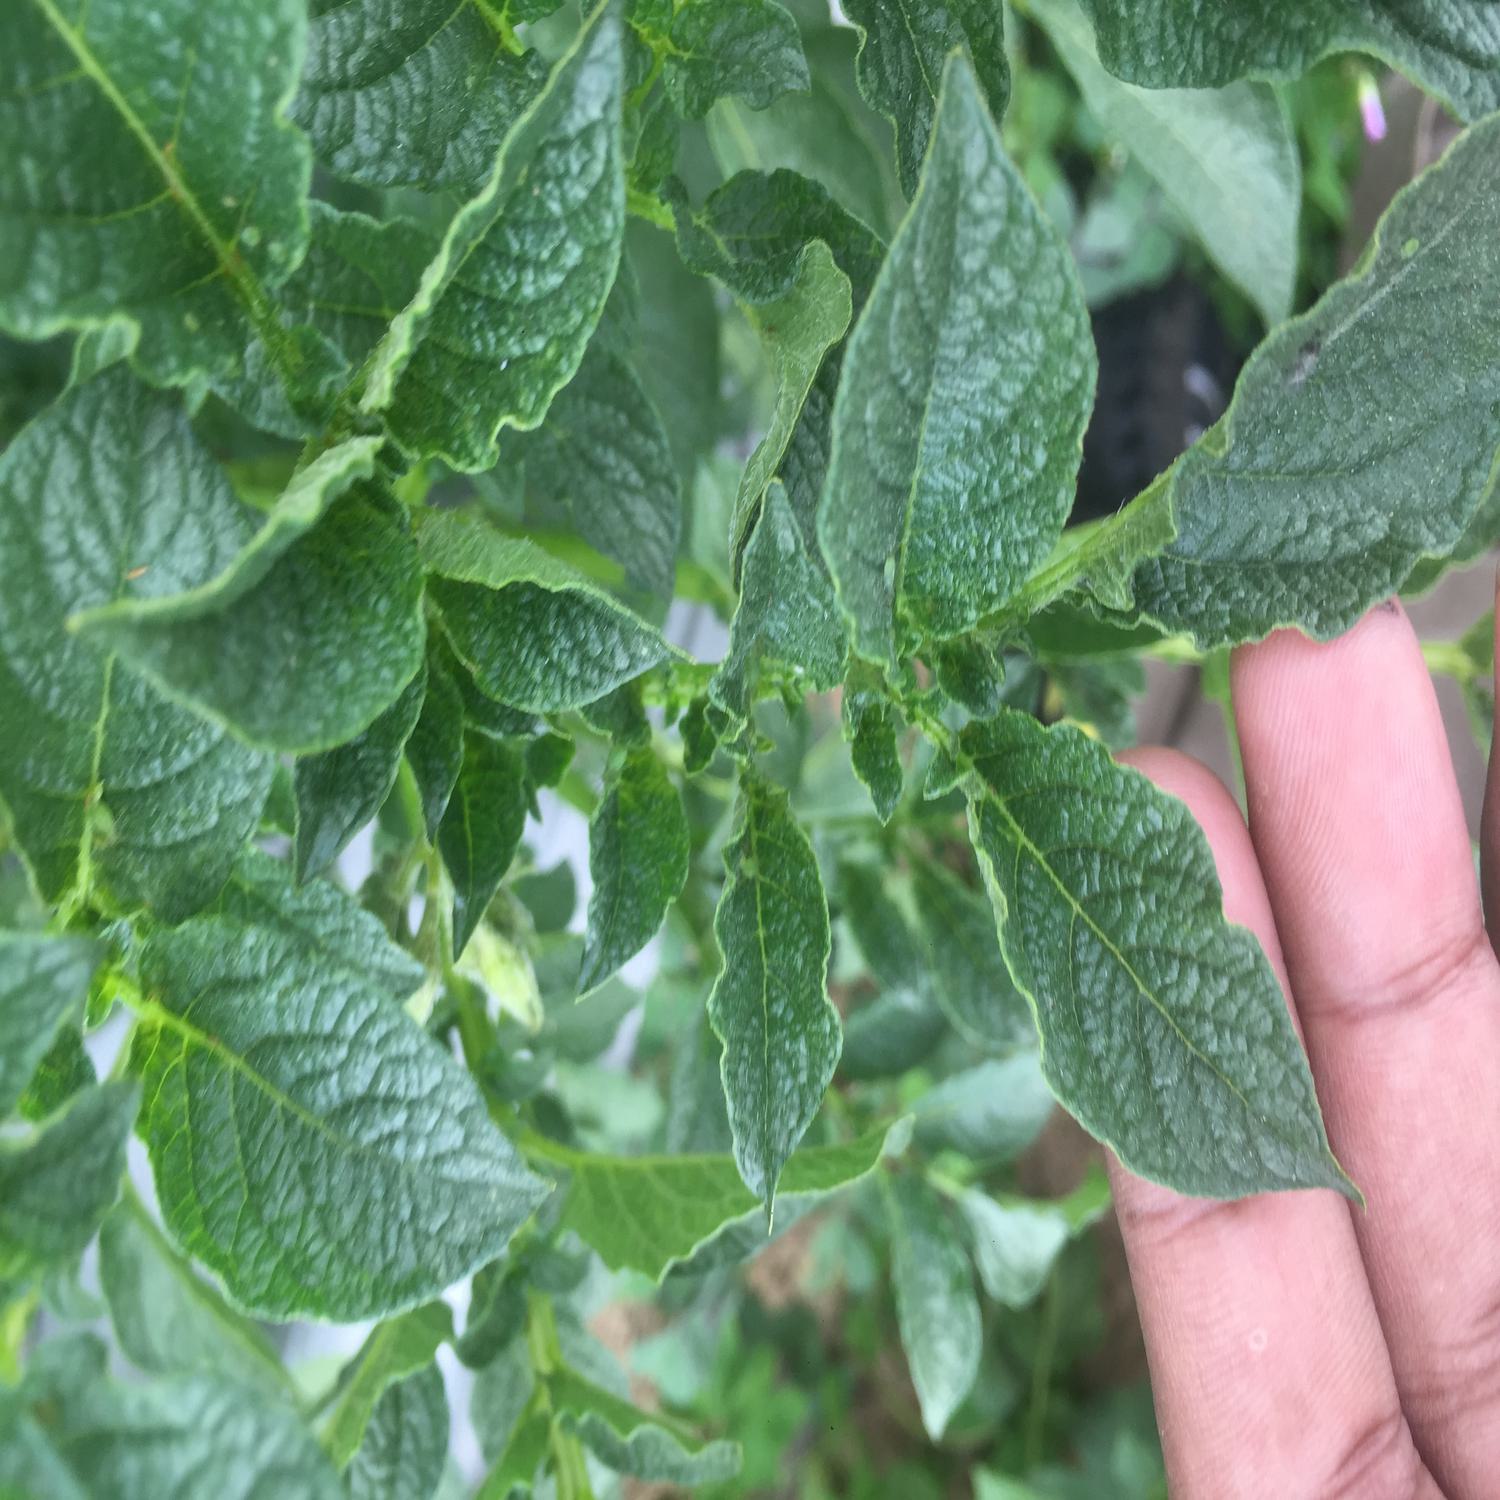
Label: Virus